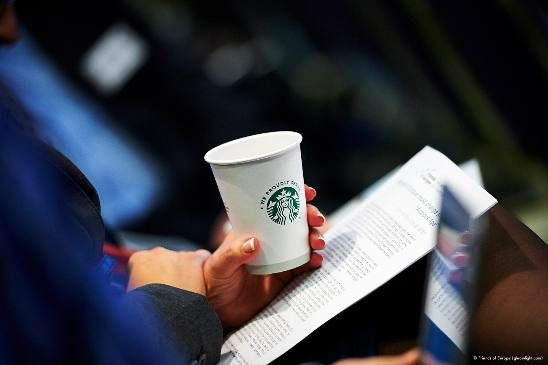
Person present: Yes